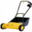
Label: lawn_mower